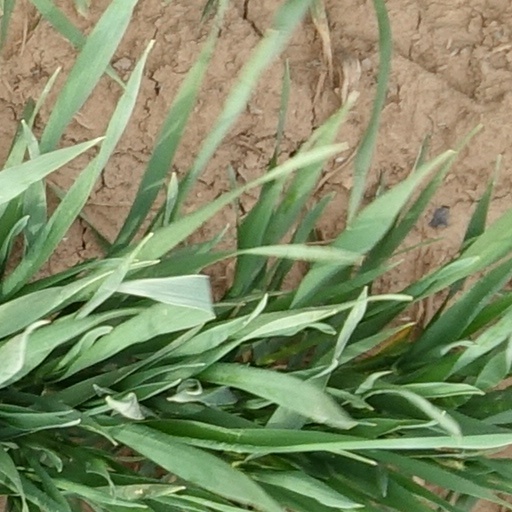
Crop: wheat